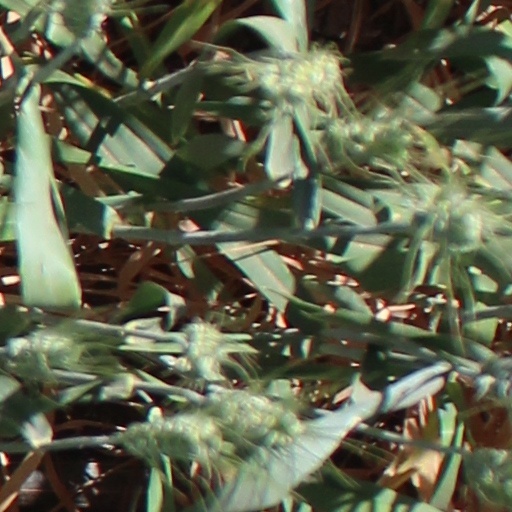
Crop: wheat